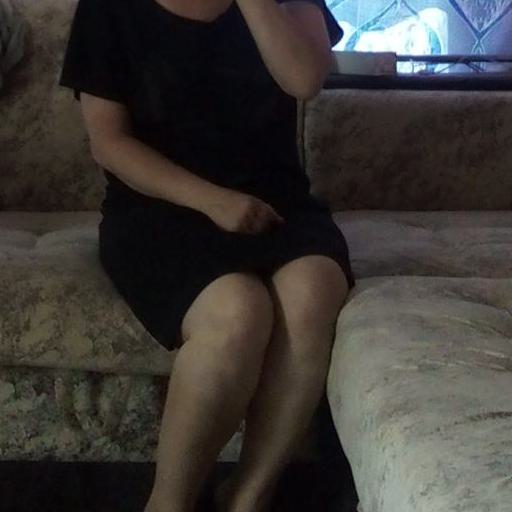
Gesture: no_gesture